Dilli Haat

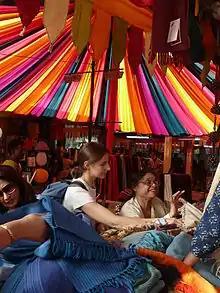
Buying and selling at Dilli Haat's Nature Bazaar

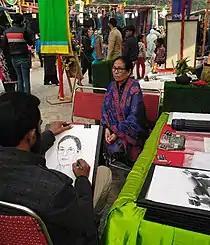
A street artist sketching a portrait at Dilli Haat

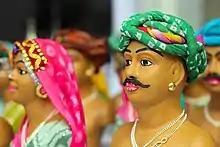
Clay sculpture at Delhi Haat

Dilli Haat was established jointly by Delhi Tourism (DTTDC), Government of Delhi and NDMC, D.C. (Handicrafts) and D.C. (Handlooms), Ministry of Textiles and Ministry of Tourism, Govt. of India and opened in March 1994. Around 2003, this market became fully wheelchair-accessible, including an accessible bathroom. Delhi's second "Dilli Haat", the Dilli Haat, Pitampura, also was developed by DTTDC in Pitampura, close to Pitampura TV Tower and spread over 7.2 hectares, was opened in April 2008. More Dilli Haats are set to be created in other parts of Delhi with the third having been opened in Janakpuri in August 2013.